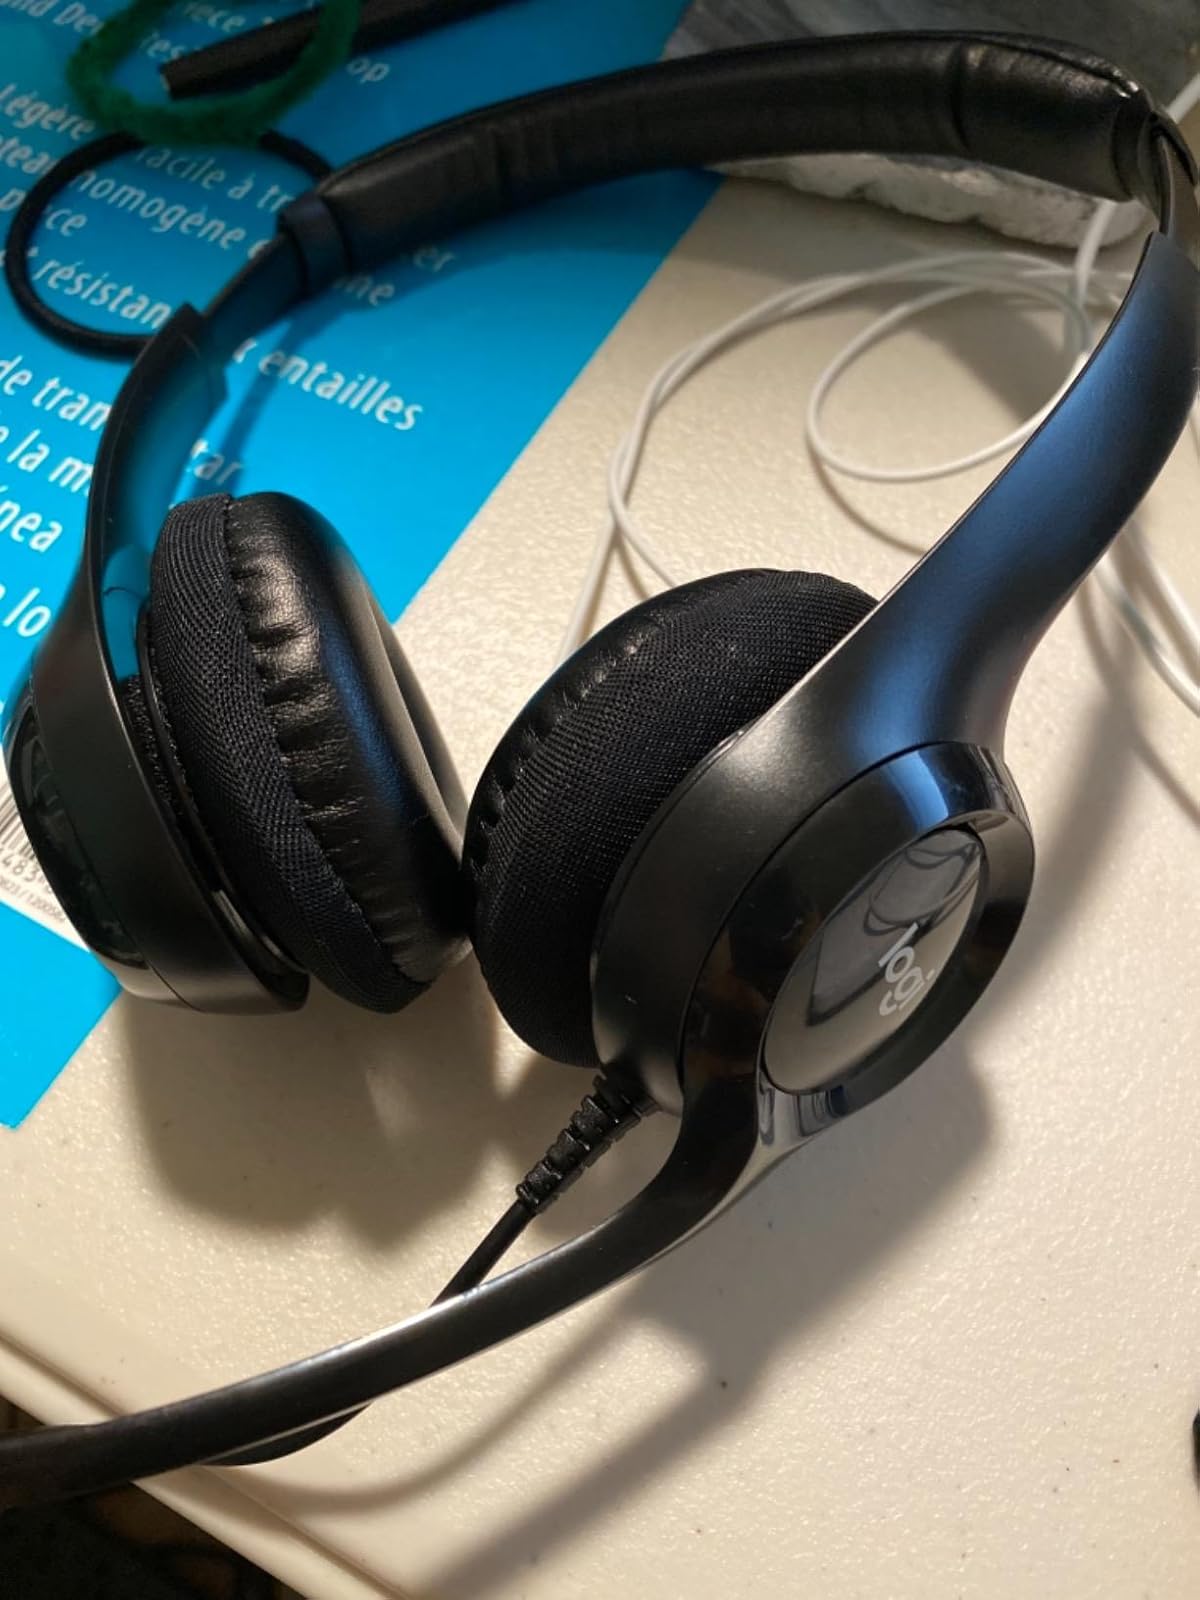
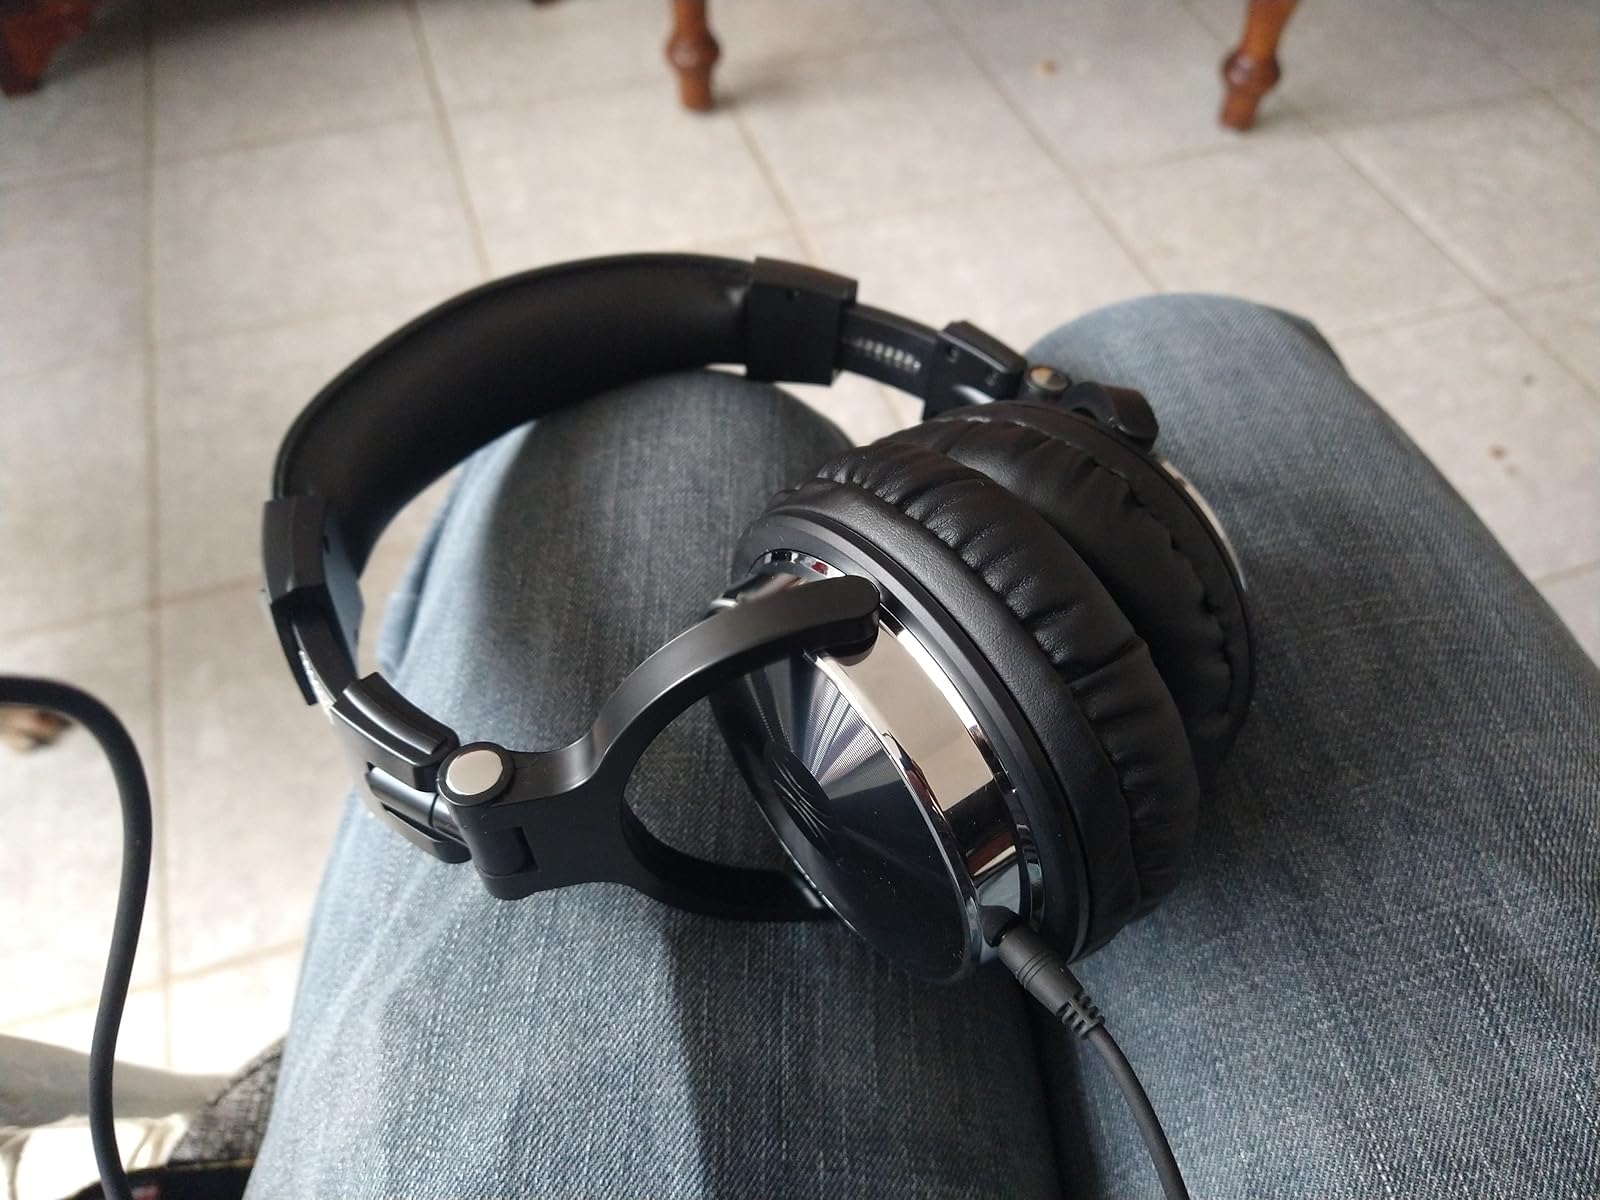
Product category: headphones
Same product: no